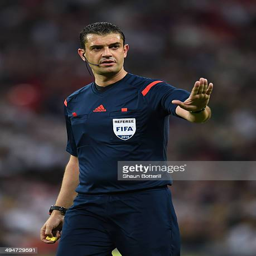
referee in action during the international friendly match